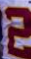
Number: 2